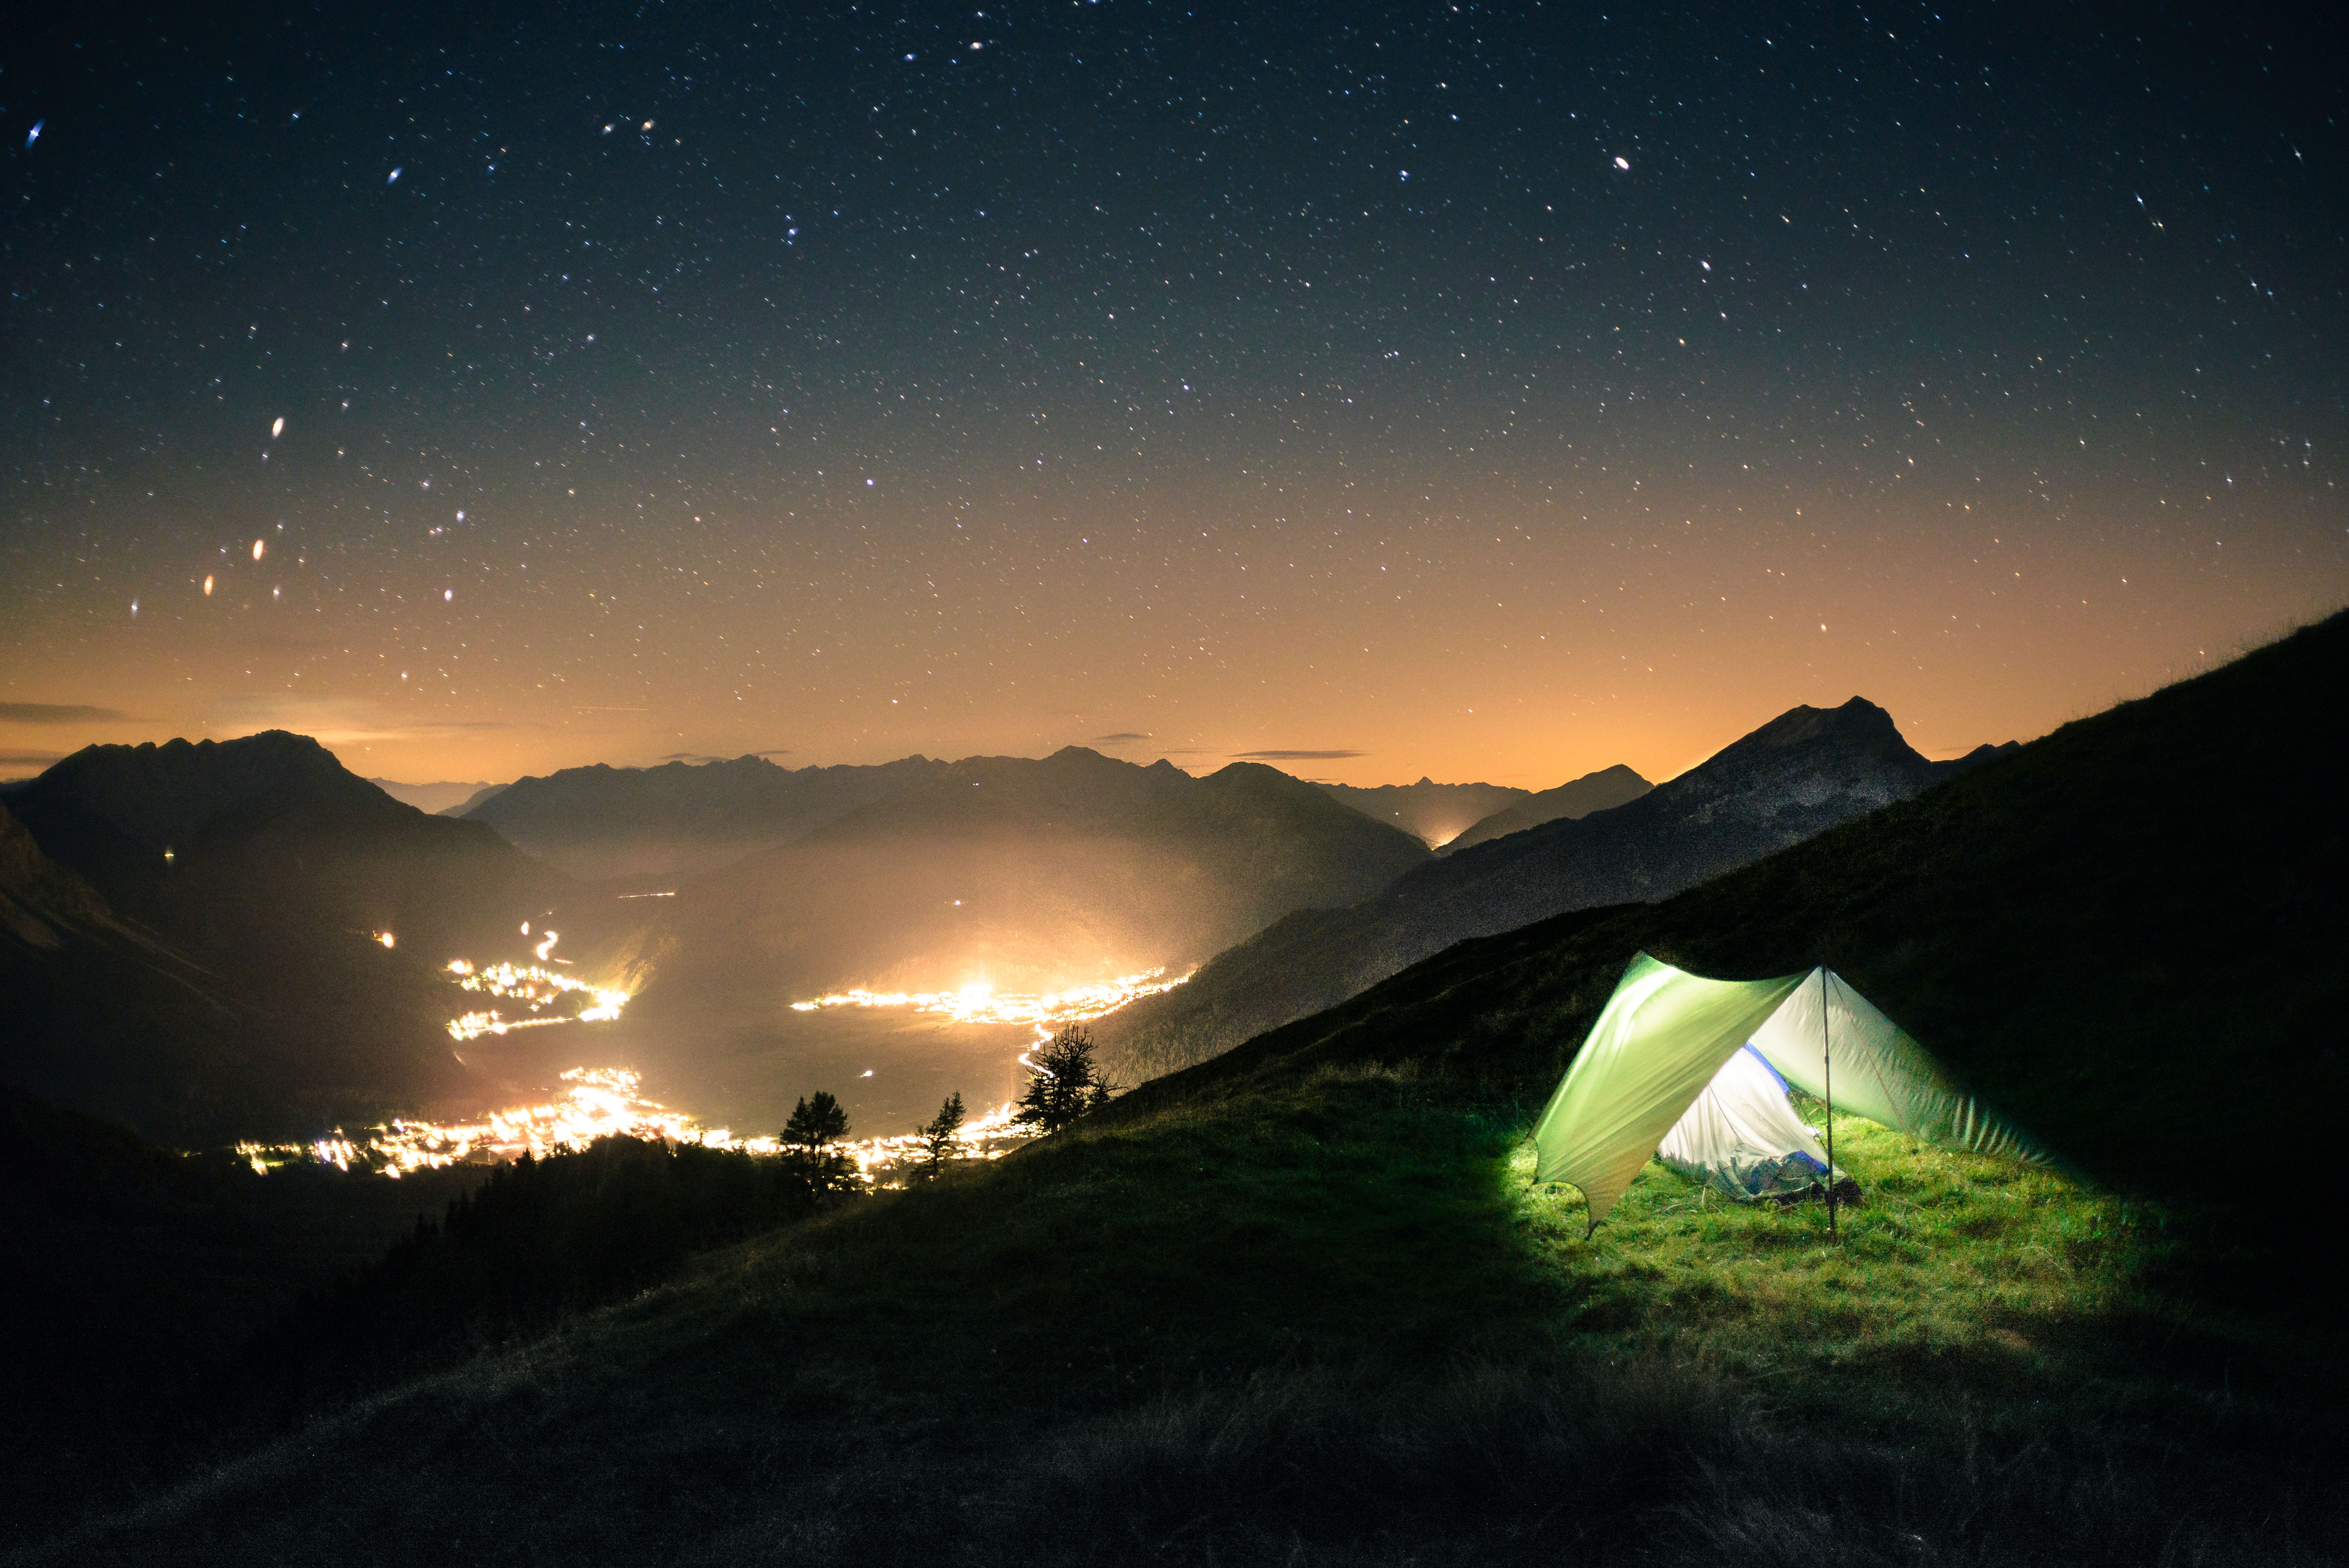
horizon, mountain, light, sky, night, sunlight, star, dawn, atmosphere, dusk, evening, darkness, moonlight, alpen, zugspitze, sterne, zelt, astronomical object, atmospheric phenomenon